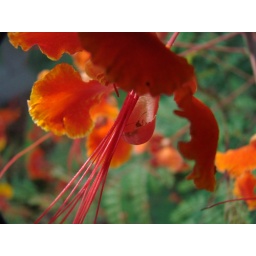
some bug tucked in the flower of a red bird of paradise plant